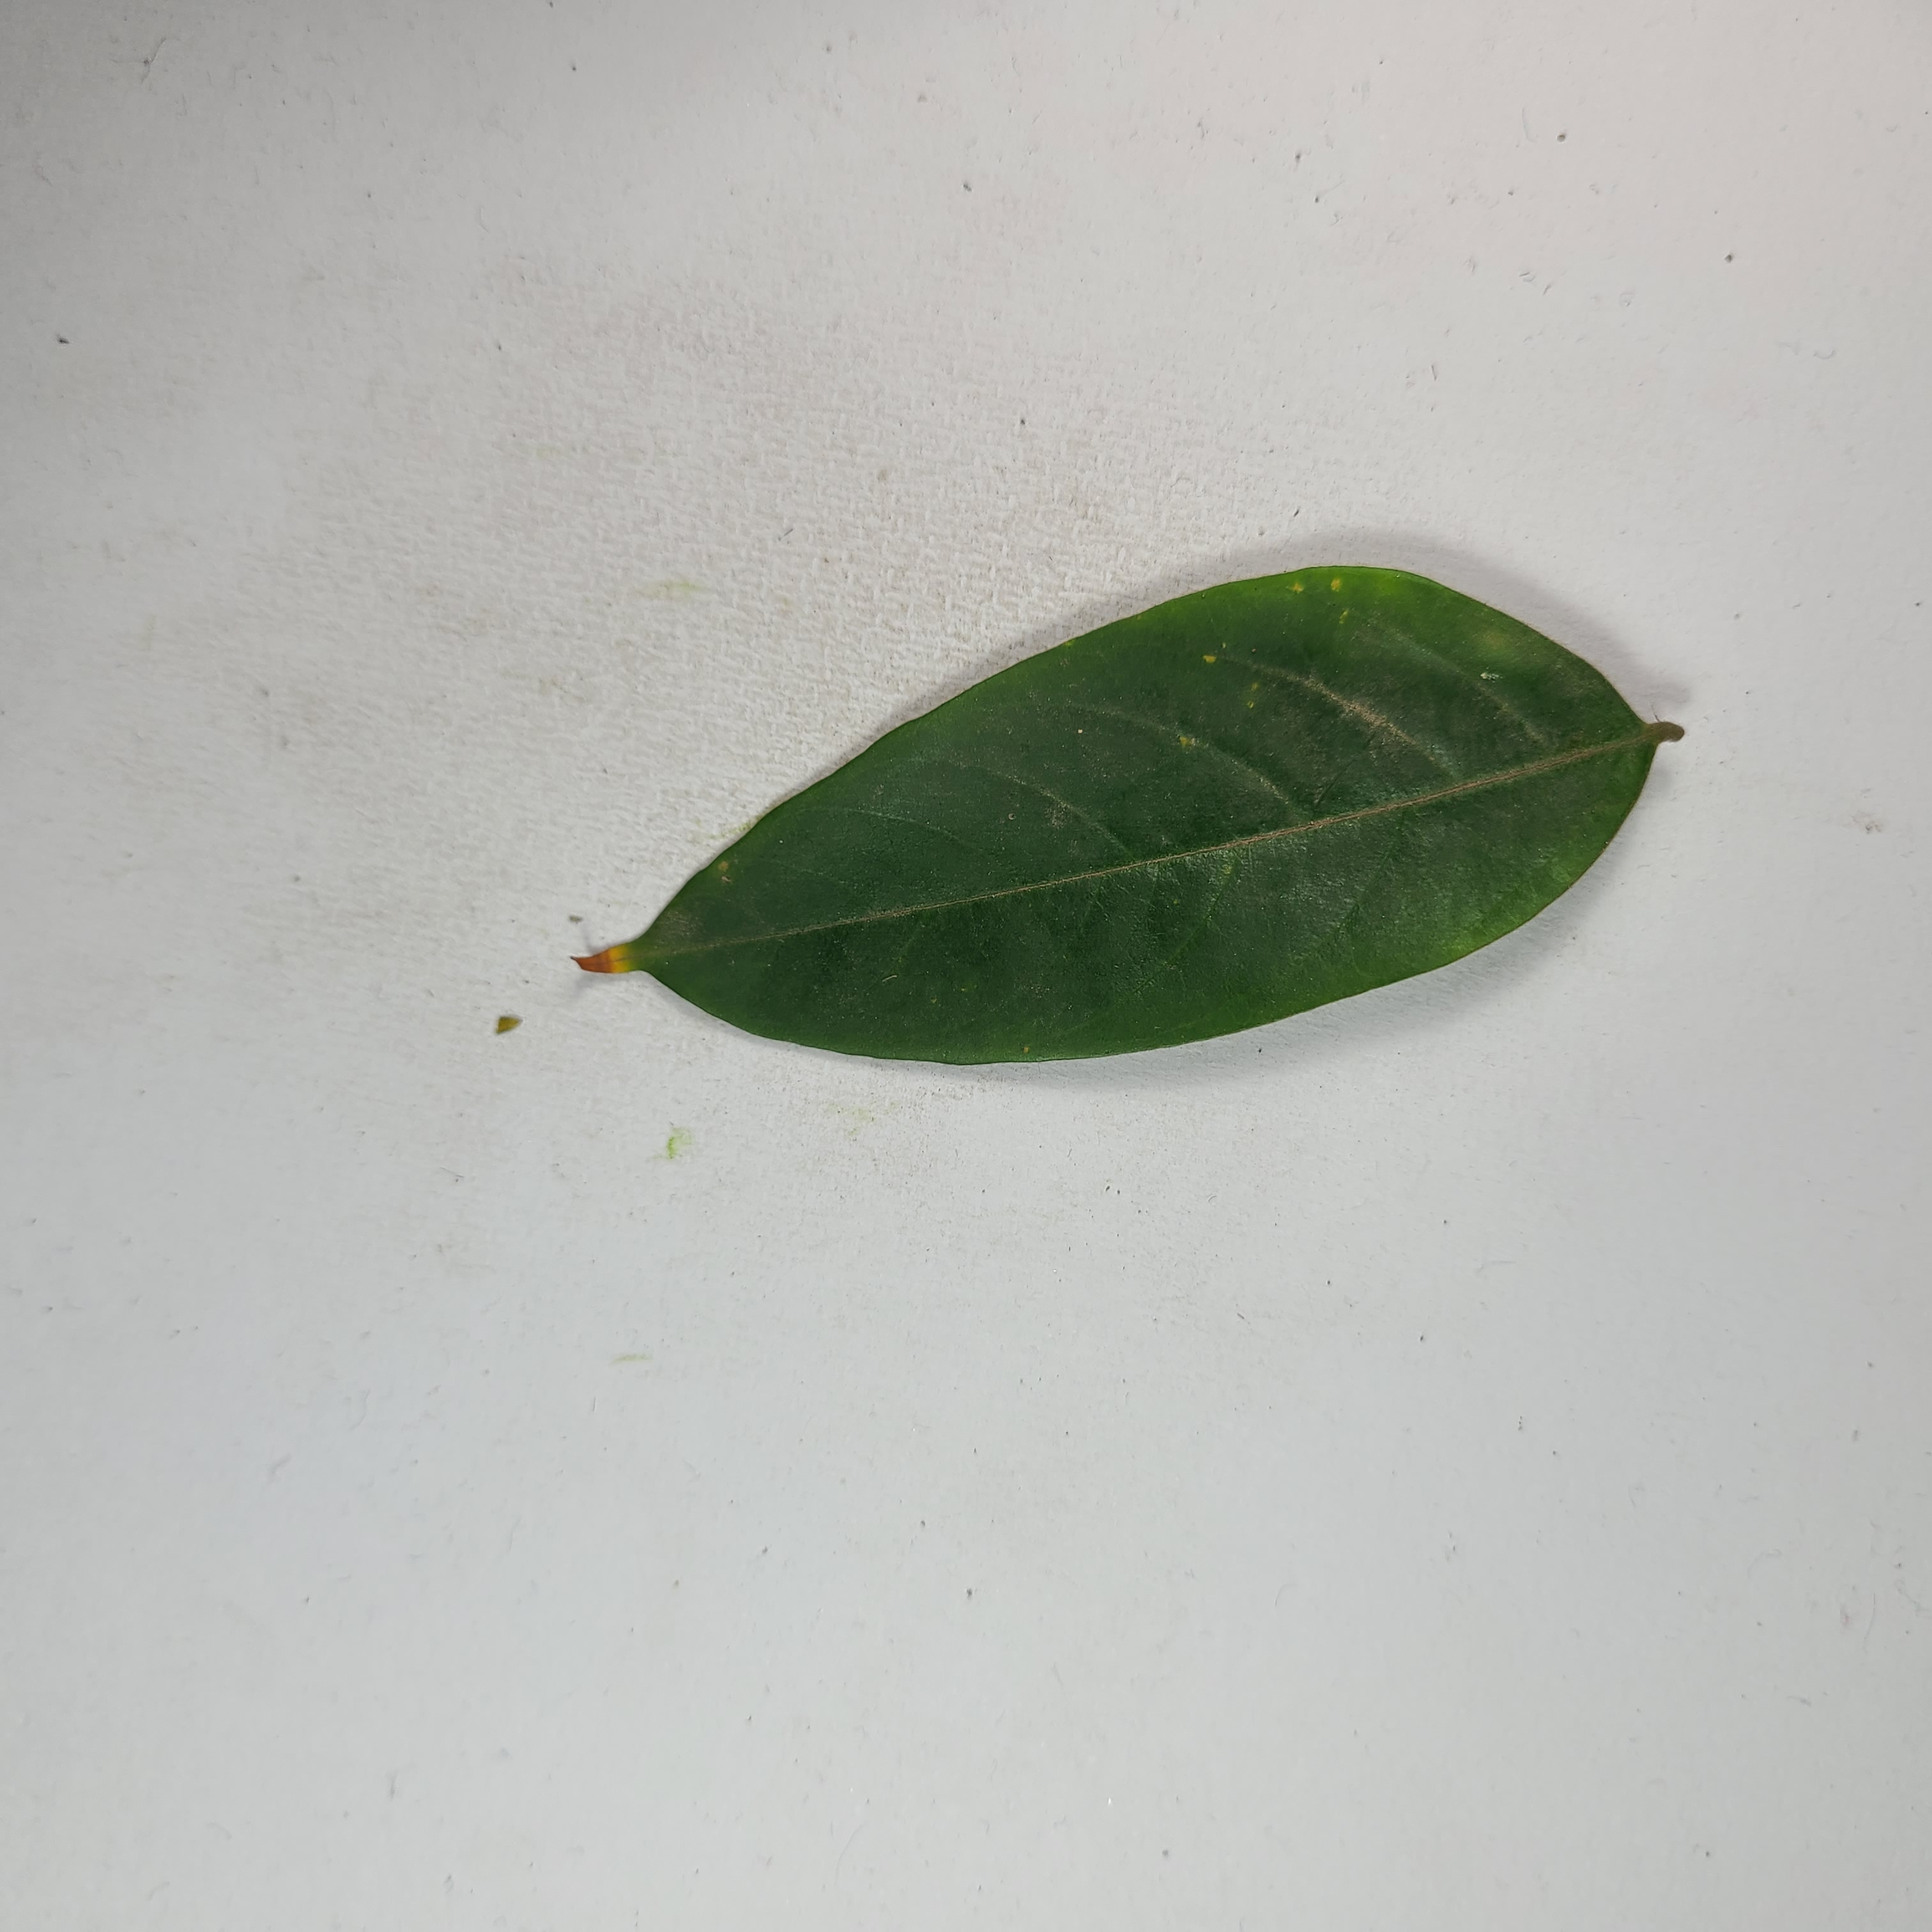
Label: Healthy Leaves